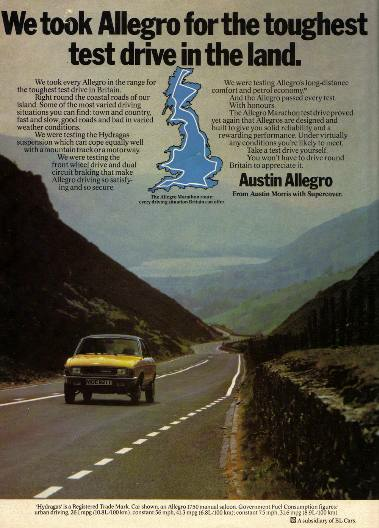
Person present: No